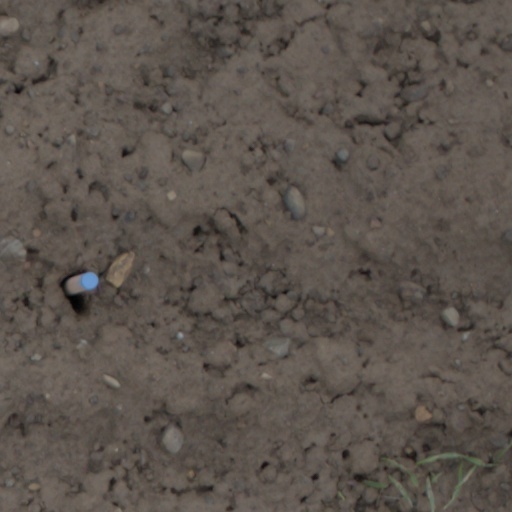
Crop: wheat